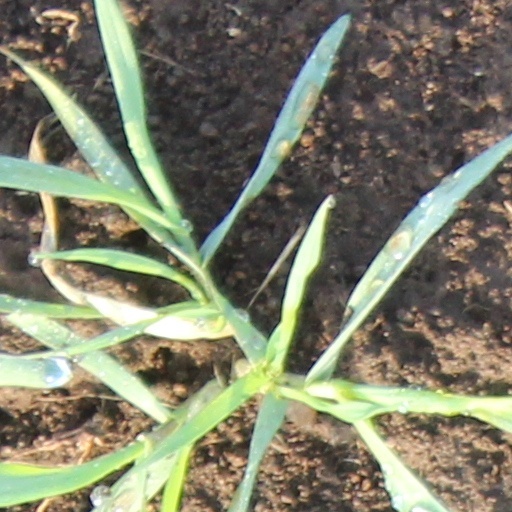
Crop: wheat